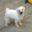
Label: dog